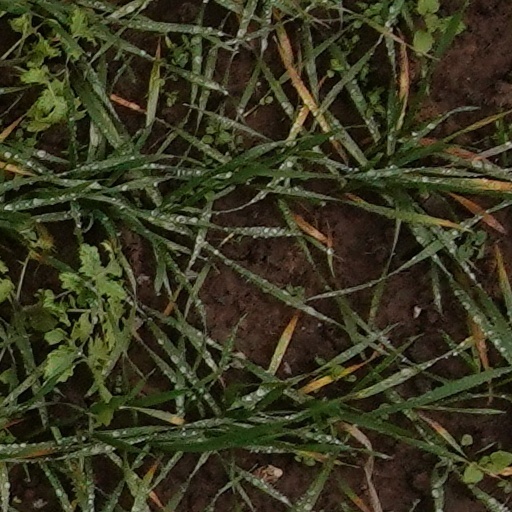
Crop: wheat